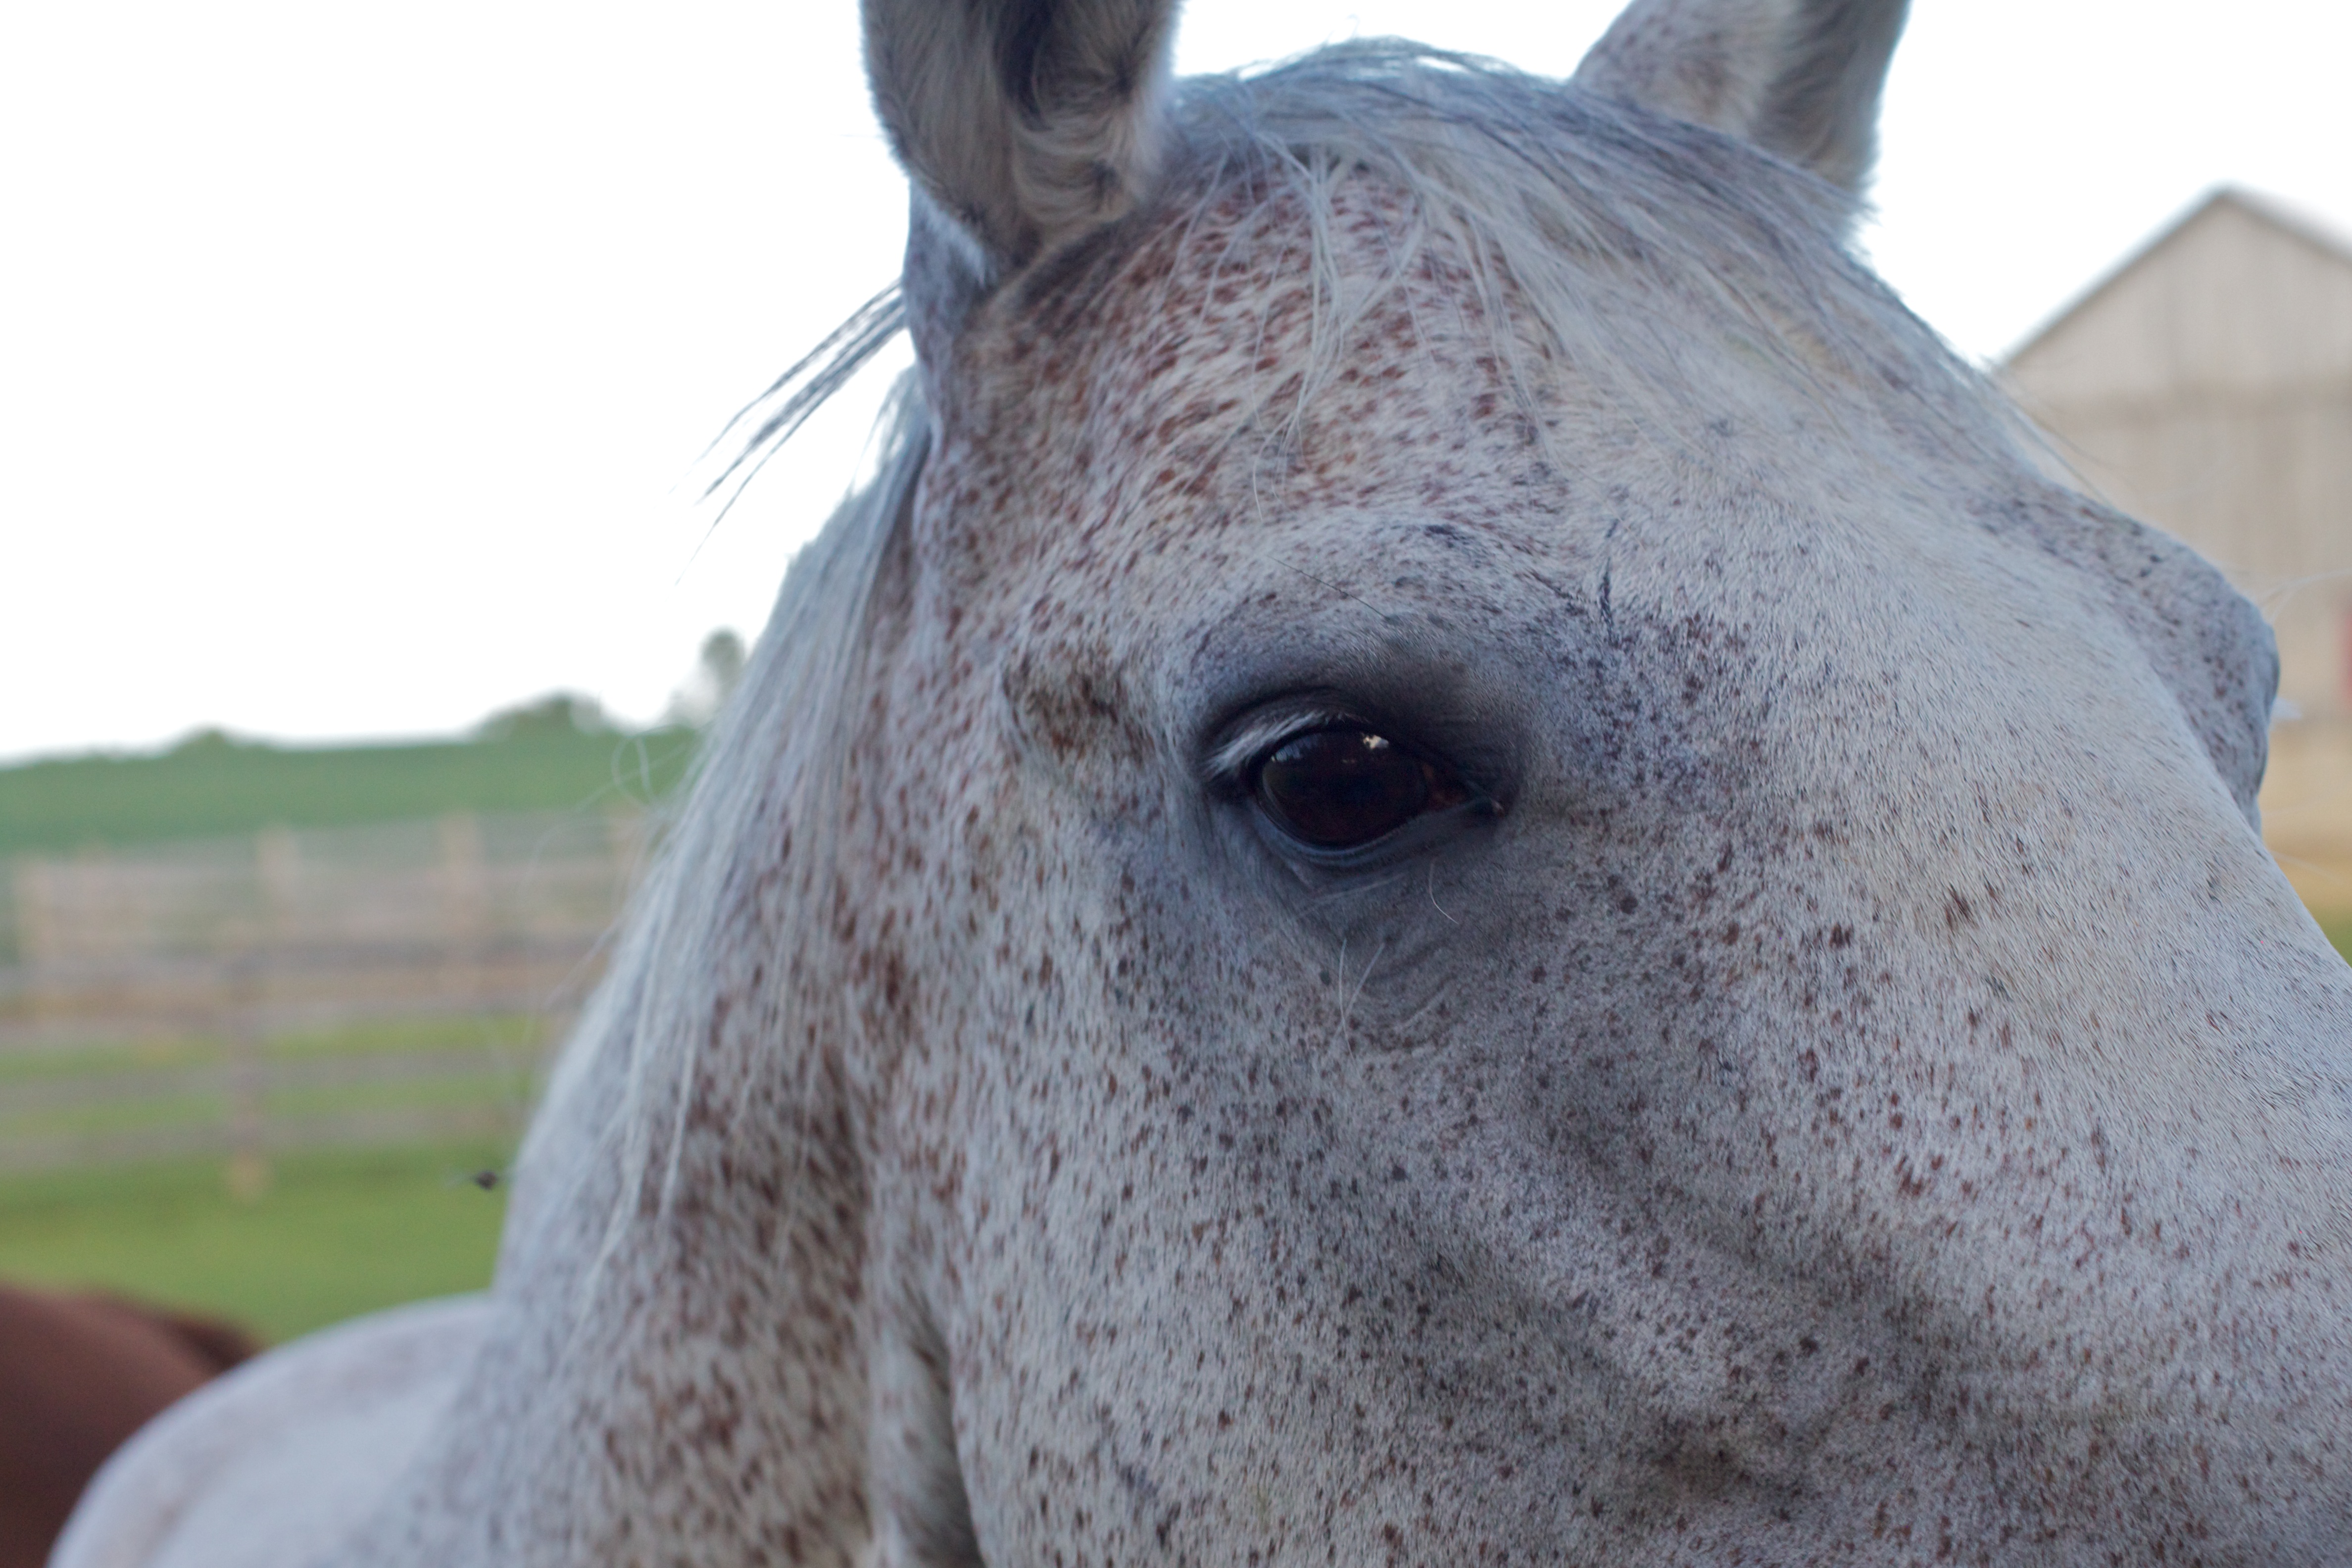
horse, mammal, stallion, mane, fauna, head, vertebrate, mare, odyssey, pack animal, horse like mammal, mustang horse